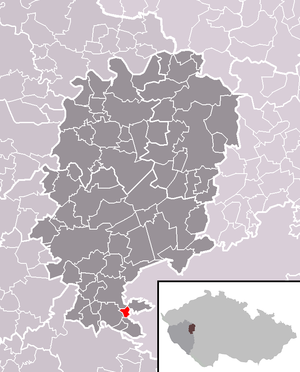
Štítov est une commune du district de Rokycany, dans la région de Plzeň, en République tchèque. Sa population s'élevait à 60 habitants en 2018.